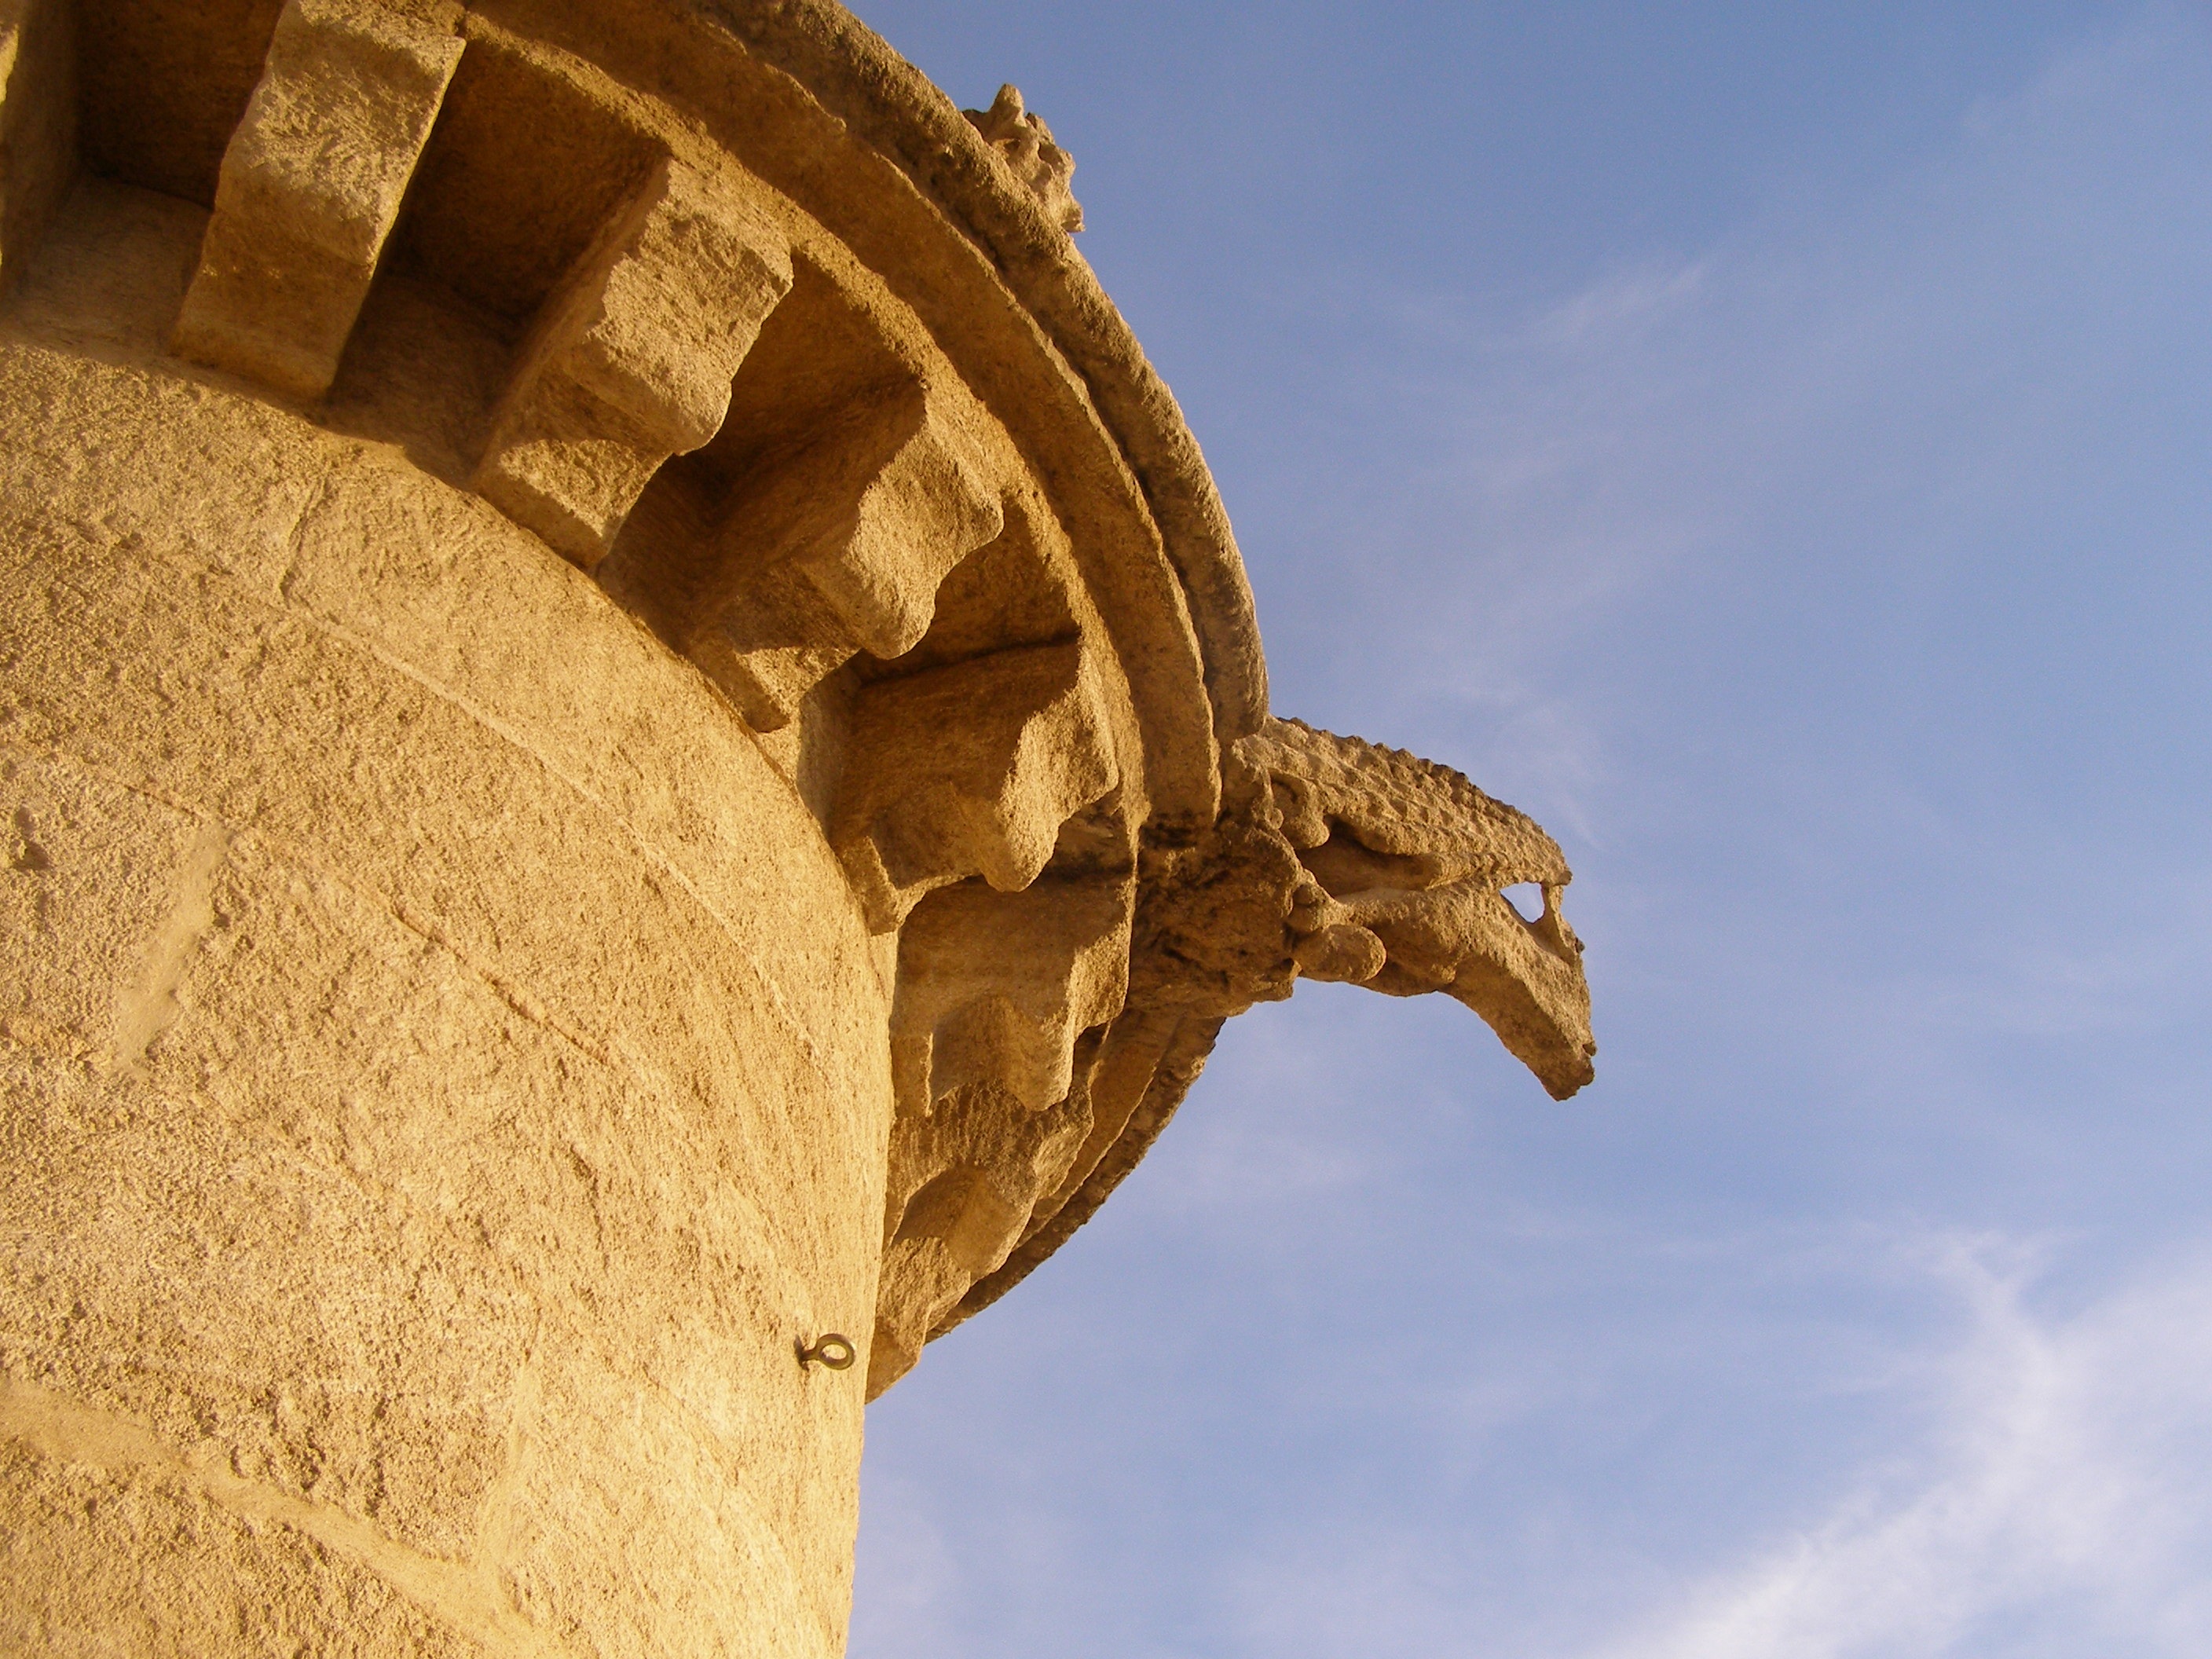
sand, architecture, sky, wood, sunlight, monument, statue, arch, landmark, church, cathedral, gargoyle, sculpture, art, temple, seville, ancient history